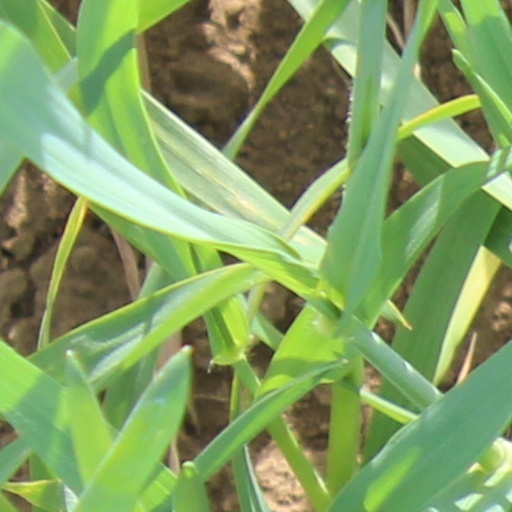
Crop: wheat